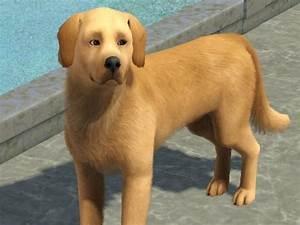
dog